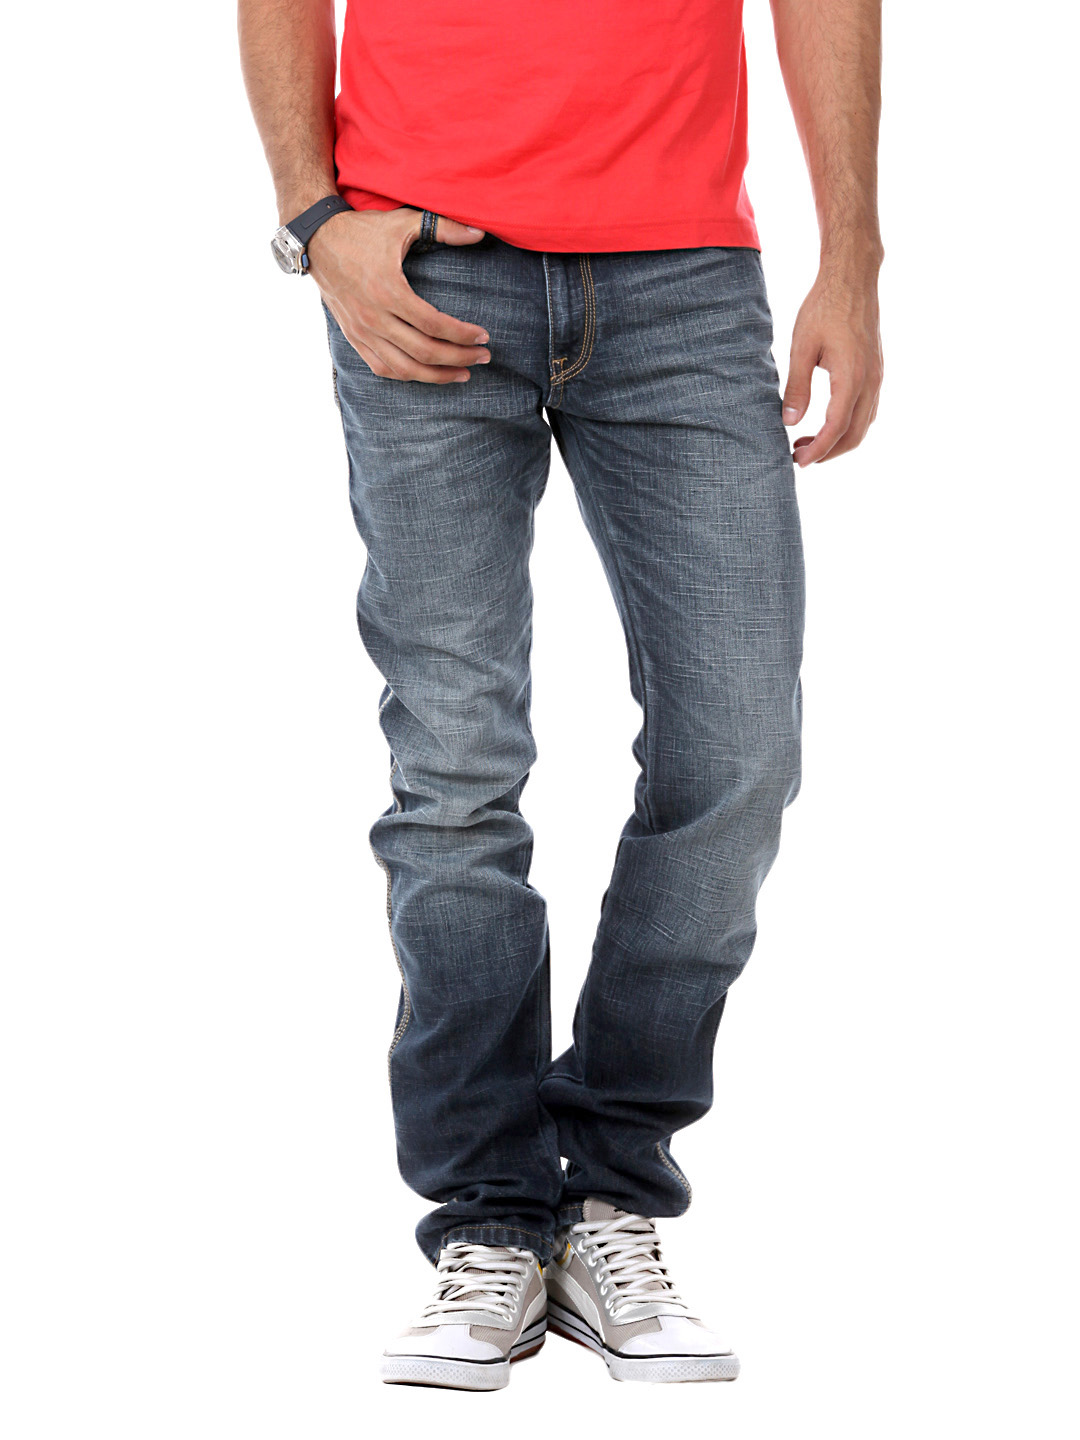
Locomotive Men Blue Jeans
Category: Apparel / Bottomwear / Jeans
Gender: Men
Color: Blue
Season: Summer 2012
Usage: Casual